A Man of Misconceptions

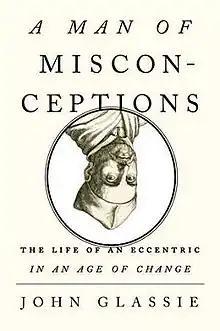
First edition cover

A Man of Misconceptions: The Life of an Eccentric in an Age of Change is a biography written by John Glassie about Athanasius Kircher, a 17th-century German Jesuit scholar, scientist, author, and inventor. Published by Riverhead Books in 2012, it is regarded by "The New York Times" as the first general-interest biography of Kircher, who has experienced a resurgence of academic attention in recent decades.